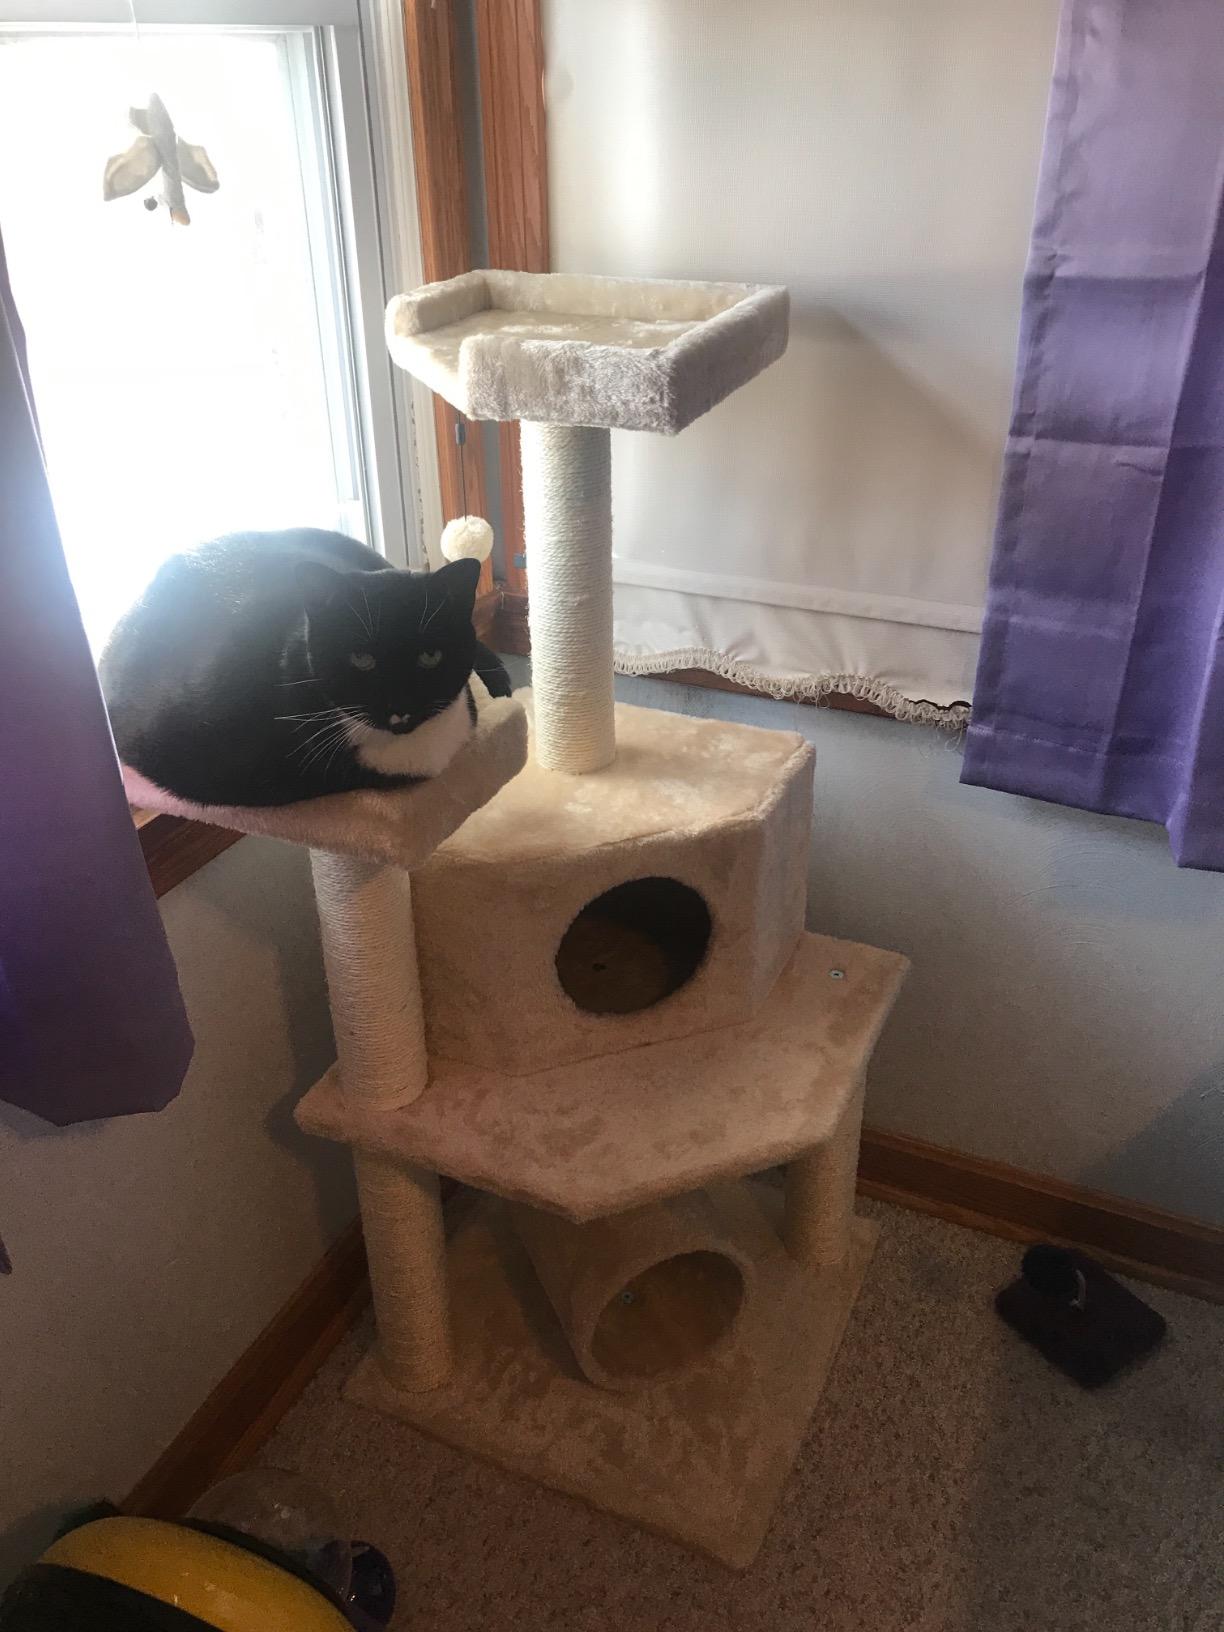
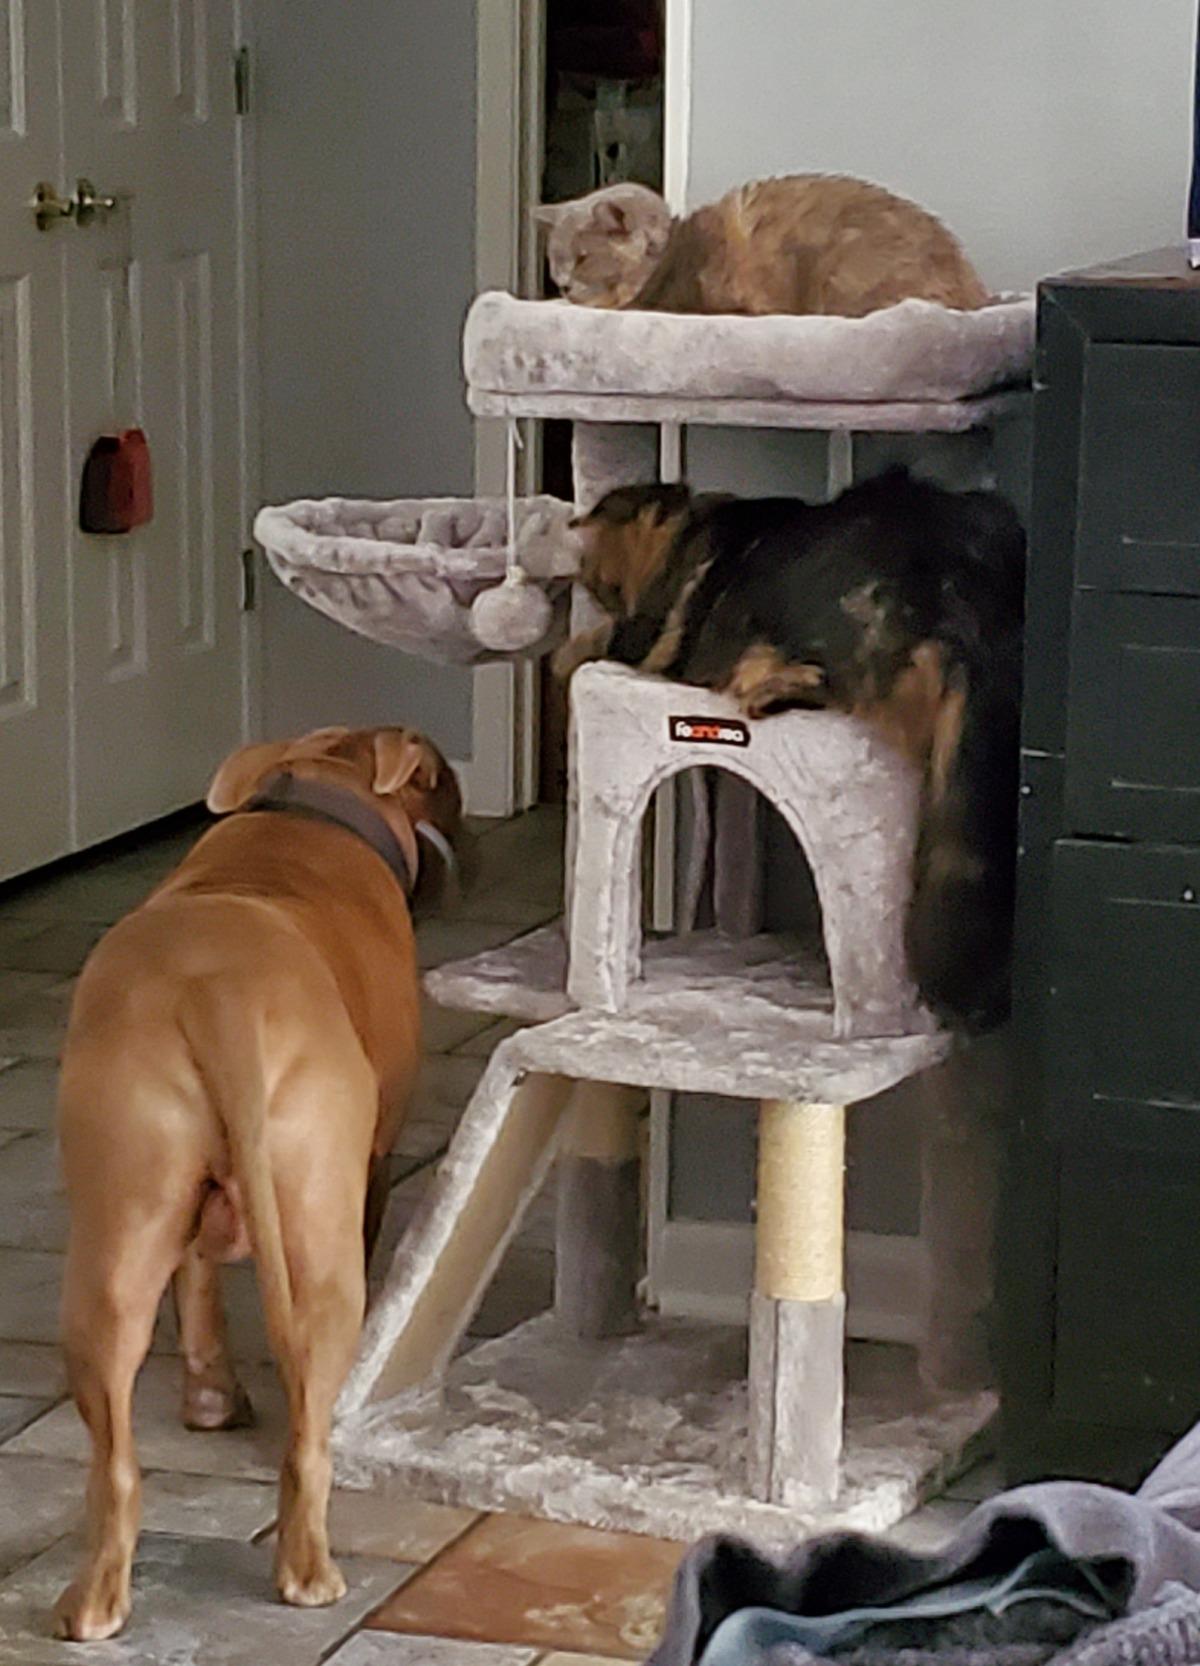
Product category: items_cat tree
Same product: no